79th Fighter Squadron

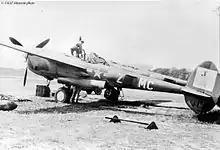
Lockheed P-38J Lightning of the 79th Fighter Squadron.

In 1943, the 79th converted to the Lockheed P-38 Lightning, flying out of Northamptonshire, England, performing duties as bomber escorts and conducting fighter sweeps over Germany. The 79th remained at English bases throughout the war, supporting both the Normandy invasion and the allied drive into Germany. The squadron returned to the States and was inactivated on 19 October 1945.